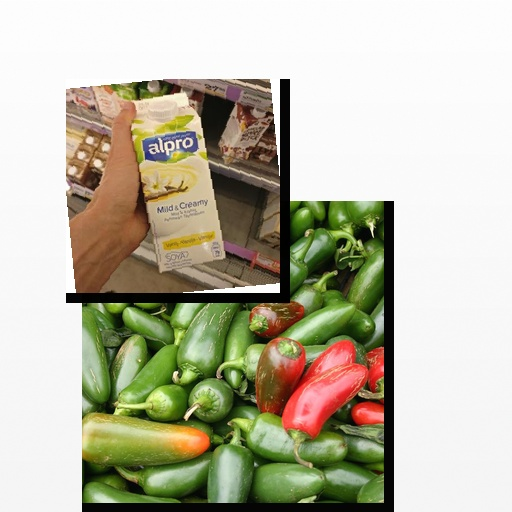
Food items: vanilla_soyghurt, jalapeno